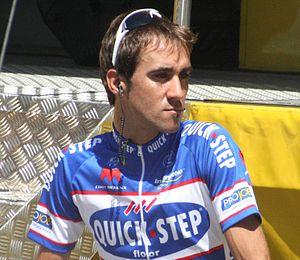
Départ de la 4e étape du Tour de France 2010 à Cambrai - Carlos Barredo
Carlos Barredo Llamazales est un coureur cycliste espagnol né le 5 juin 1981 à Oviedo. Il est professionnel de 2004 à 2012.